K-25

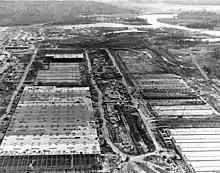
K-25 under construction

Kellex's design for the main process building of K-25 called for a four-story U-shaped structure long containing 51 main process buildings and threepurge cascade buildings. These were divided into nine sections. Within these were cells of six stages. The cells could be operated independently or consecutively within a section. Similarly, the sections could be operated separately or as part of a single cascade. When completed, there were 2,892 stages. The basement housed the auxiliary equipment, such as the transformers, switch gears, and air conditioning systems. The ground floor contained the cells. The third level contained the piping. The fourth floor was the operating floor, which contained the control room and the hundreds of instrument panels. From here, the operators monitored the process. The first section was ready for test runs on 17 April 1944, although the barriers were not yet ready to be installed.